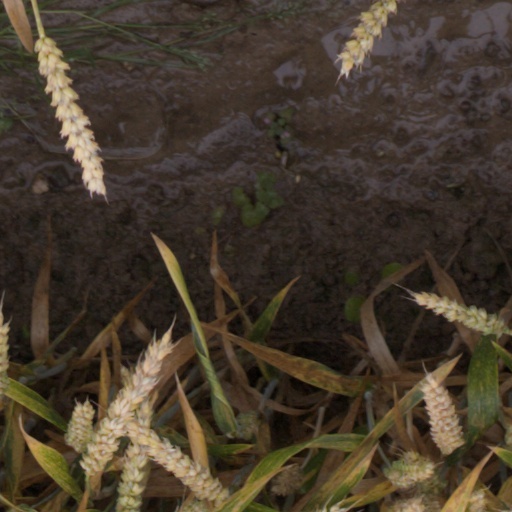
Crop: wheat